List of career achievements by Cristiano Ronaldo

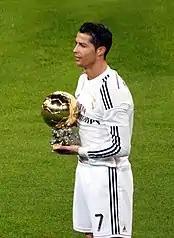
Ronaldo presenting his second FIFA Ballon d'Or to fans at the Santiago Bernabéu before a match against Atlético Madrid in January 2015

Over the course of his career, Portuguese footballer Cristiano Ronaldo has received five Ballon d'Or/FIFA Ballon d'Or awards, the most for a European player. Widely regarded as one of the greatest players of all time, Ronaldo holds the record for most goals in the UEFA Champions League (140 goals), and the record for most goals in the UEFA European Championship (14), its qualification stage (40), and the FIFA Club World Cup (7), as well as most goals scored in a UEFA Champions League season (17 in 2013–14), most international goals (138), and most appearances in a national team (221). He has scored a record 938 senior career goals for club and country. Moreover, he is one of the few recorded players to have made over 1,250 professional career appearances.